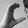
ASL letter: C